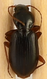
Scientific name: Synuchus impunctatus
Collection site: Bartlett Experimental Forest NEON (BART), plot BART_068